Question: Please indicate a possible affordance area of the drink_with_wine glass that can be used for drinking from
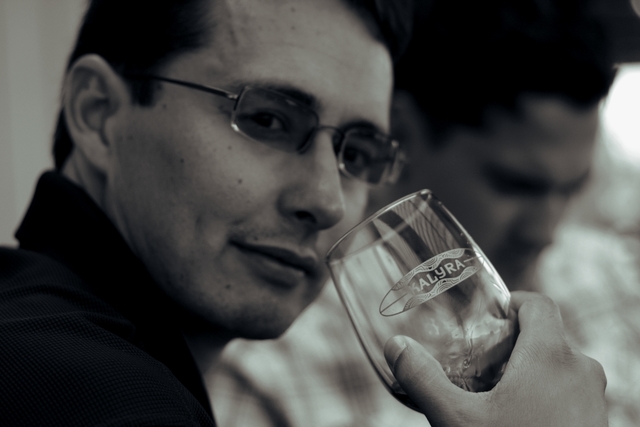
Answer: [325.5, 193.5, 525.5, 408.5]